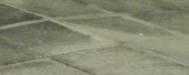
Surface type: concrete plates